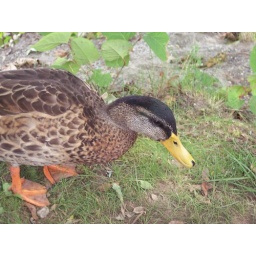
Charlotte and I shared our picnic lunchwith this duck and his friends by the river in Ellsworth yesterday.